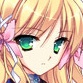
Portrait style: Anime Portrait